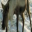
Label: deer